First lady

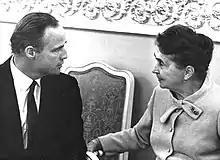
American actor Marlon Brando meeting the first lady of Finland, Mrs. Sylvi Kekkonen, in Helsinki, Finland in 1967.

The male equivalent of the title in countries where the head of state's spouse has been a man, such as the Philippines or Malta, is first gentleman. In 2020, Doug Emhoff, spouse of Vice President Kamala Harris, became the first male spouse of a U.S. vice president. "First gentleman" is used in the United States for the male spouse of a mayor or governor.